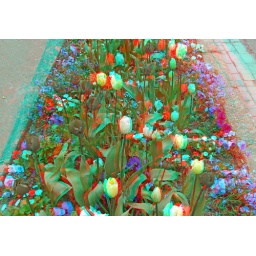
Tulips in anaglyph 3D red blue / cyan glasses